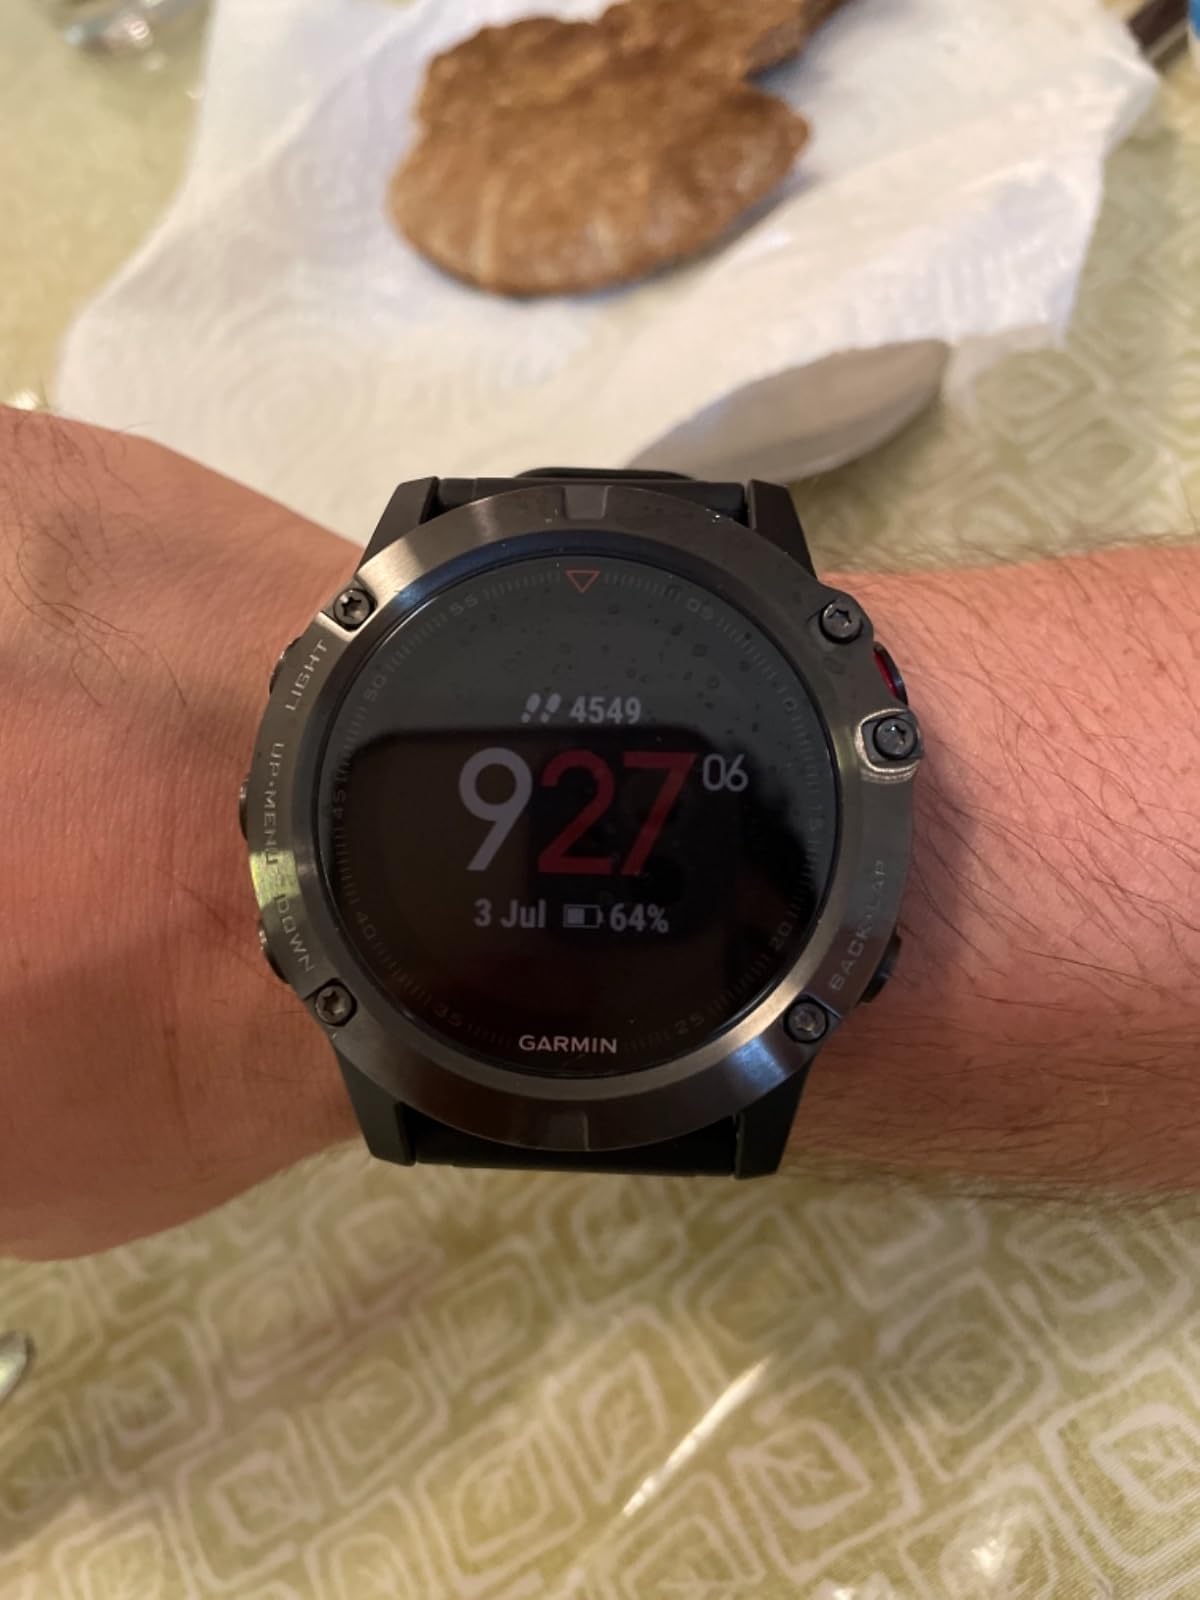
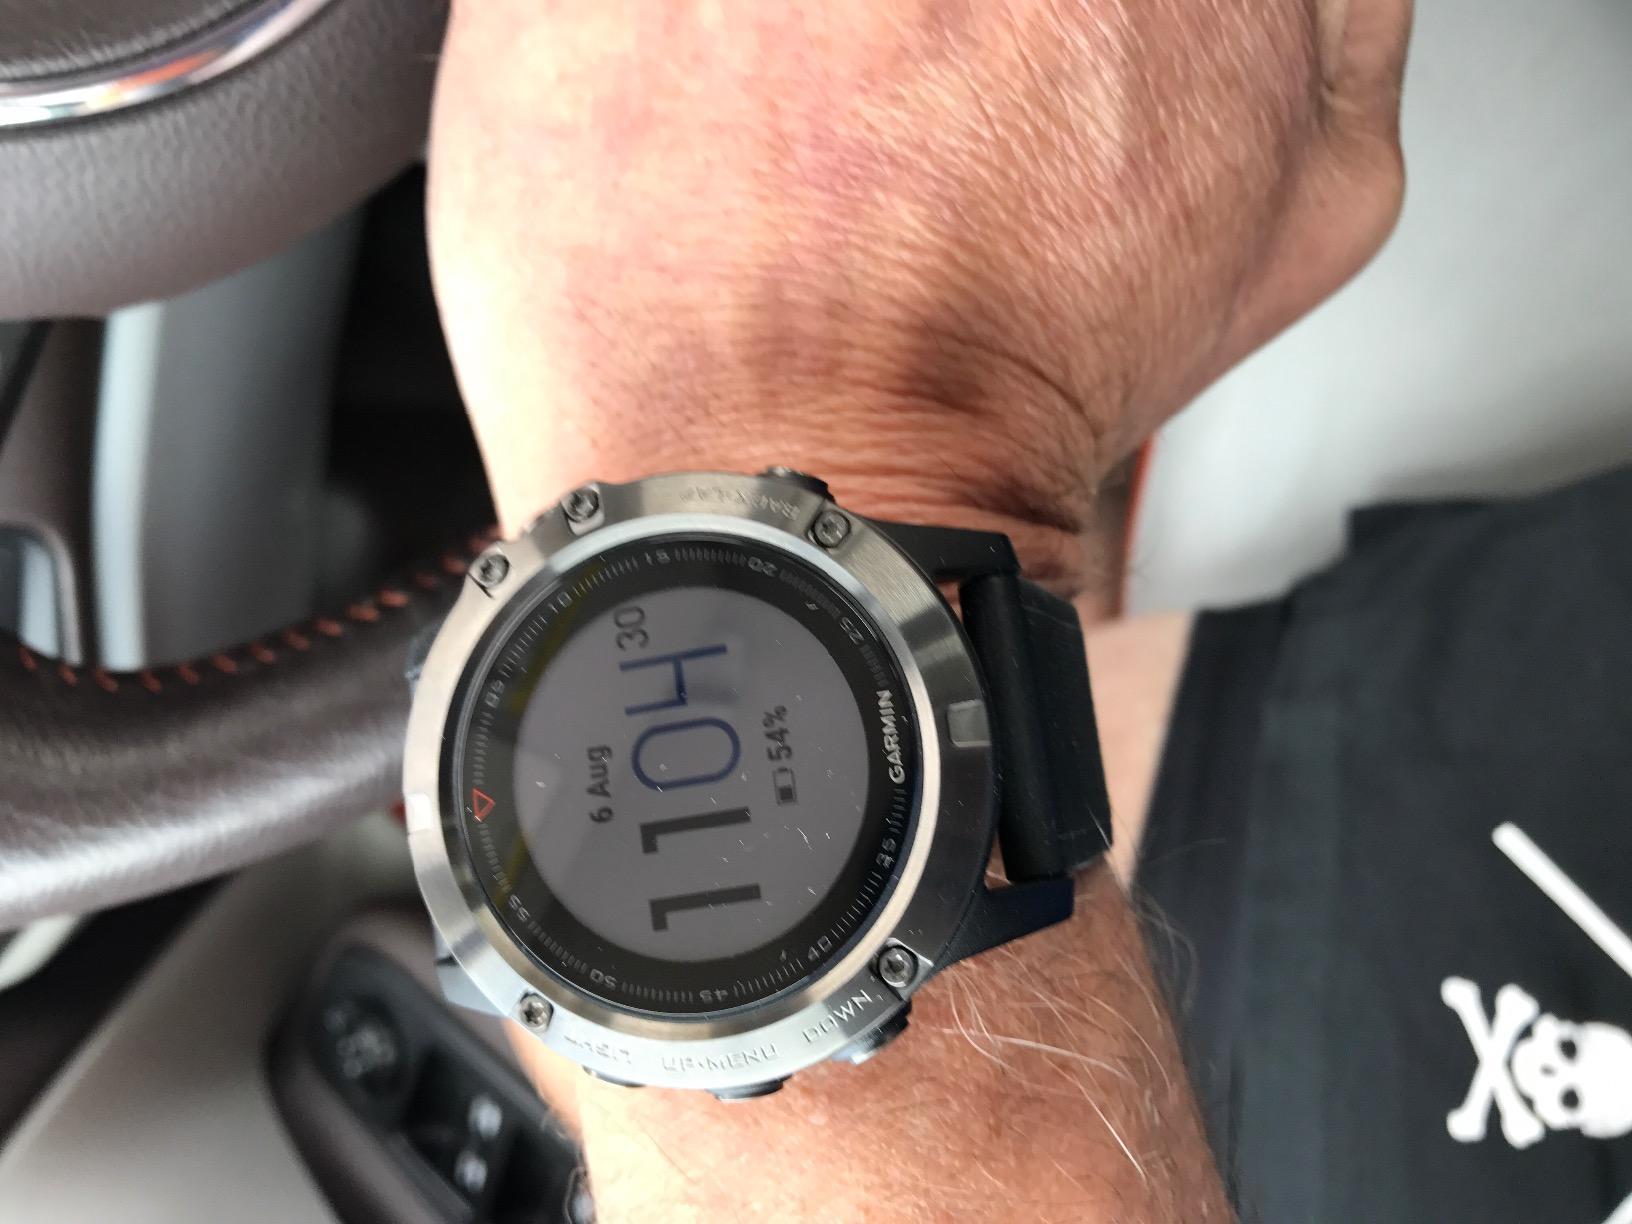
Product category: smartwatch
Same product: yes